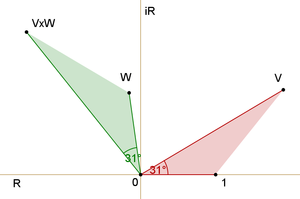
Multiplication de nombres complexes (construction géométrique) La similitude envoie 1 sur v et w sur vw.